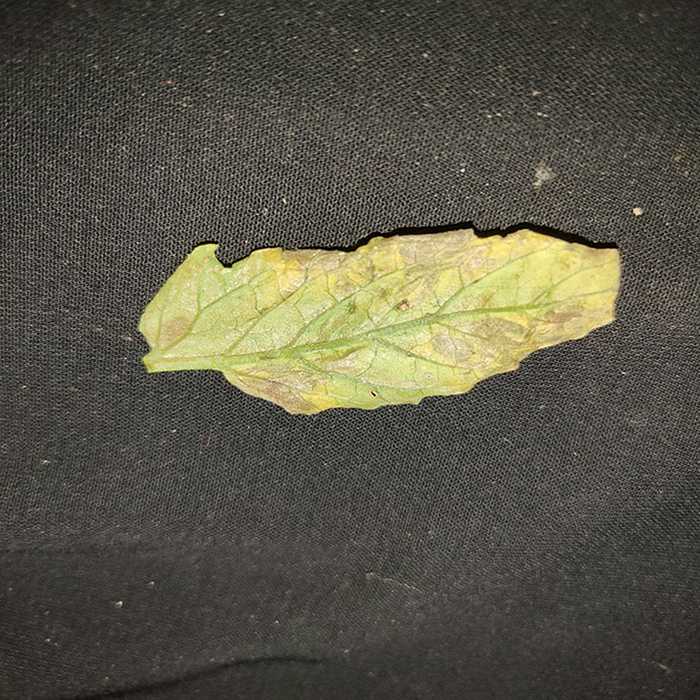
Plant: Tomato
Label: Tomato Bacterial spot